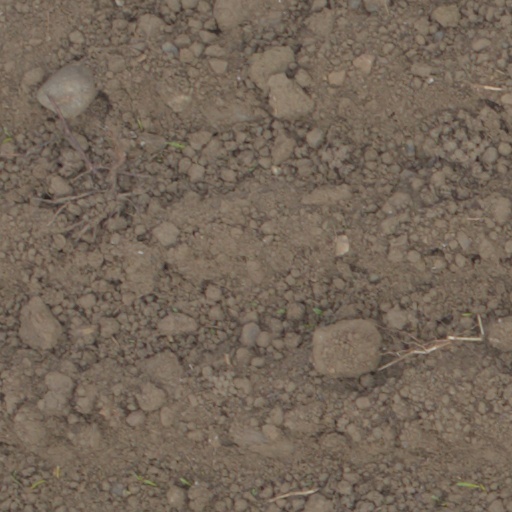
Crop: wheat